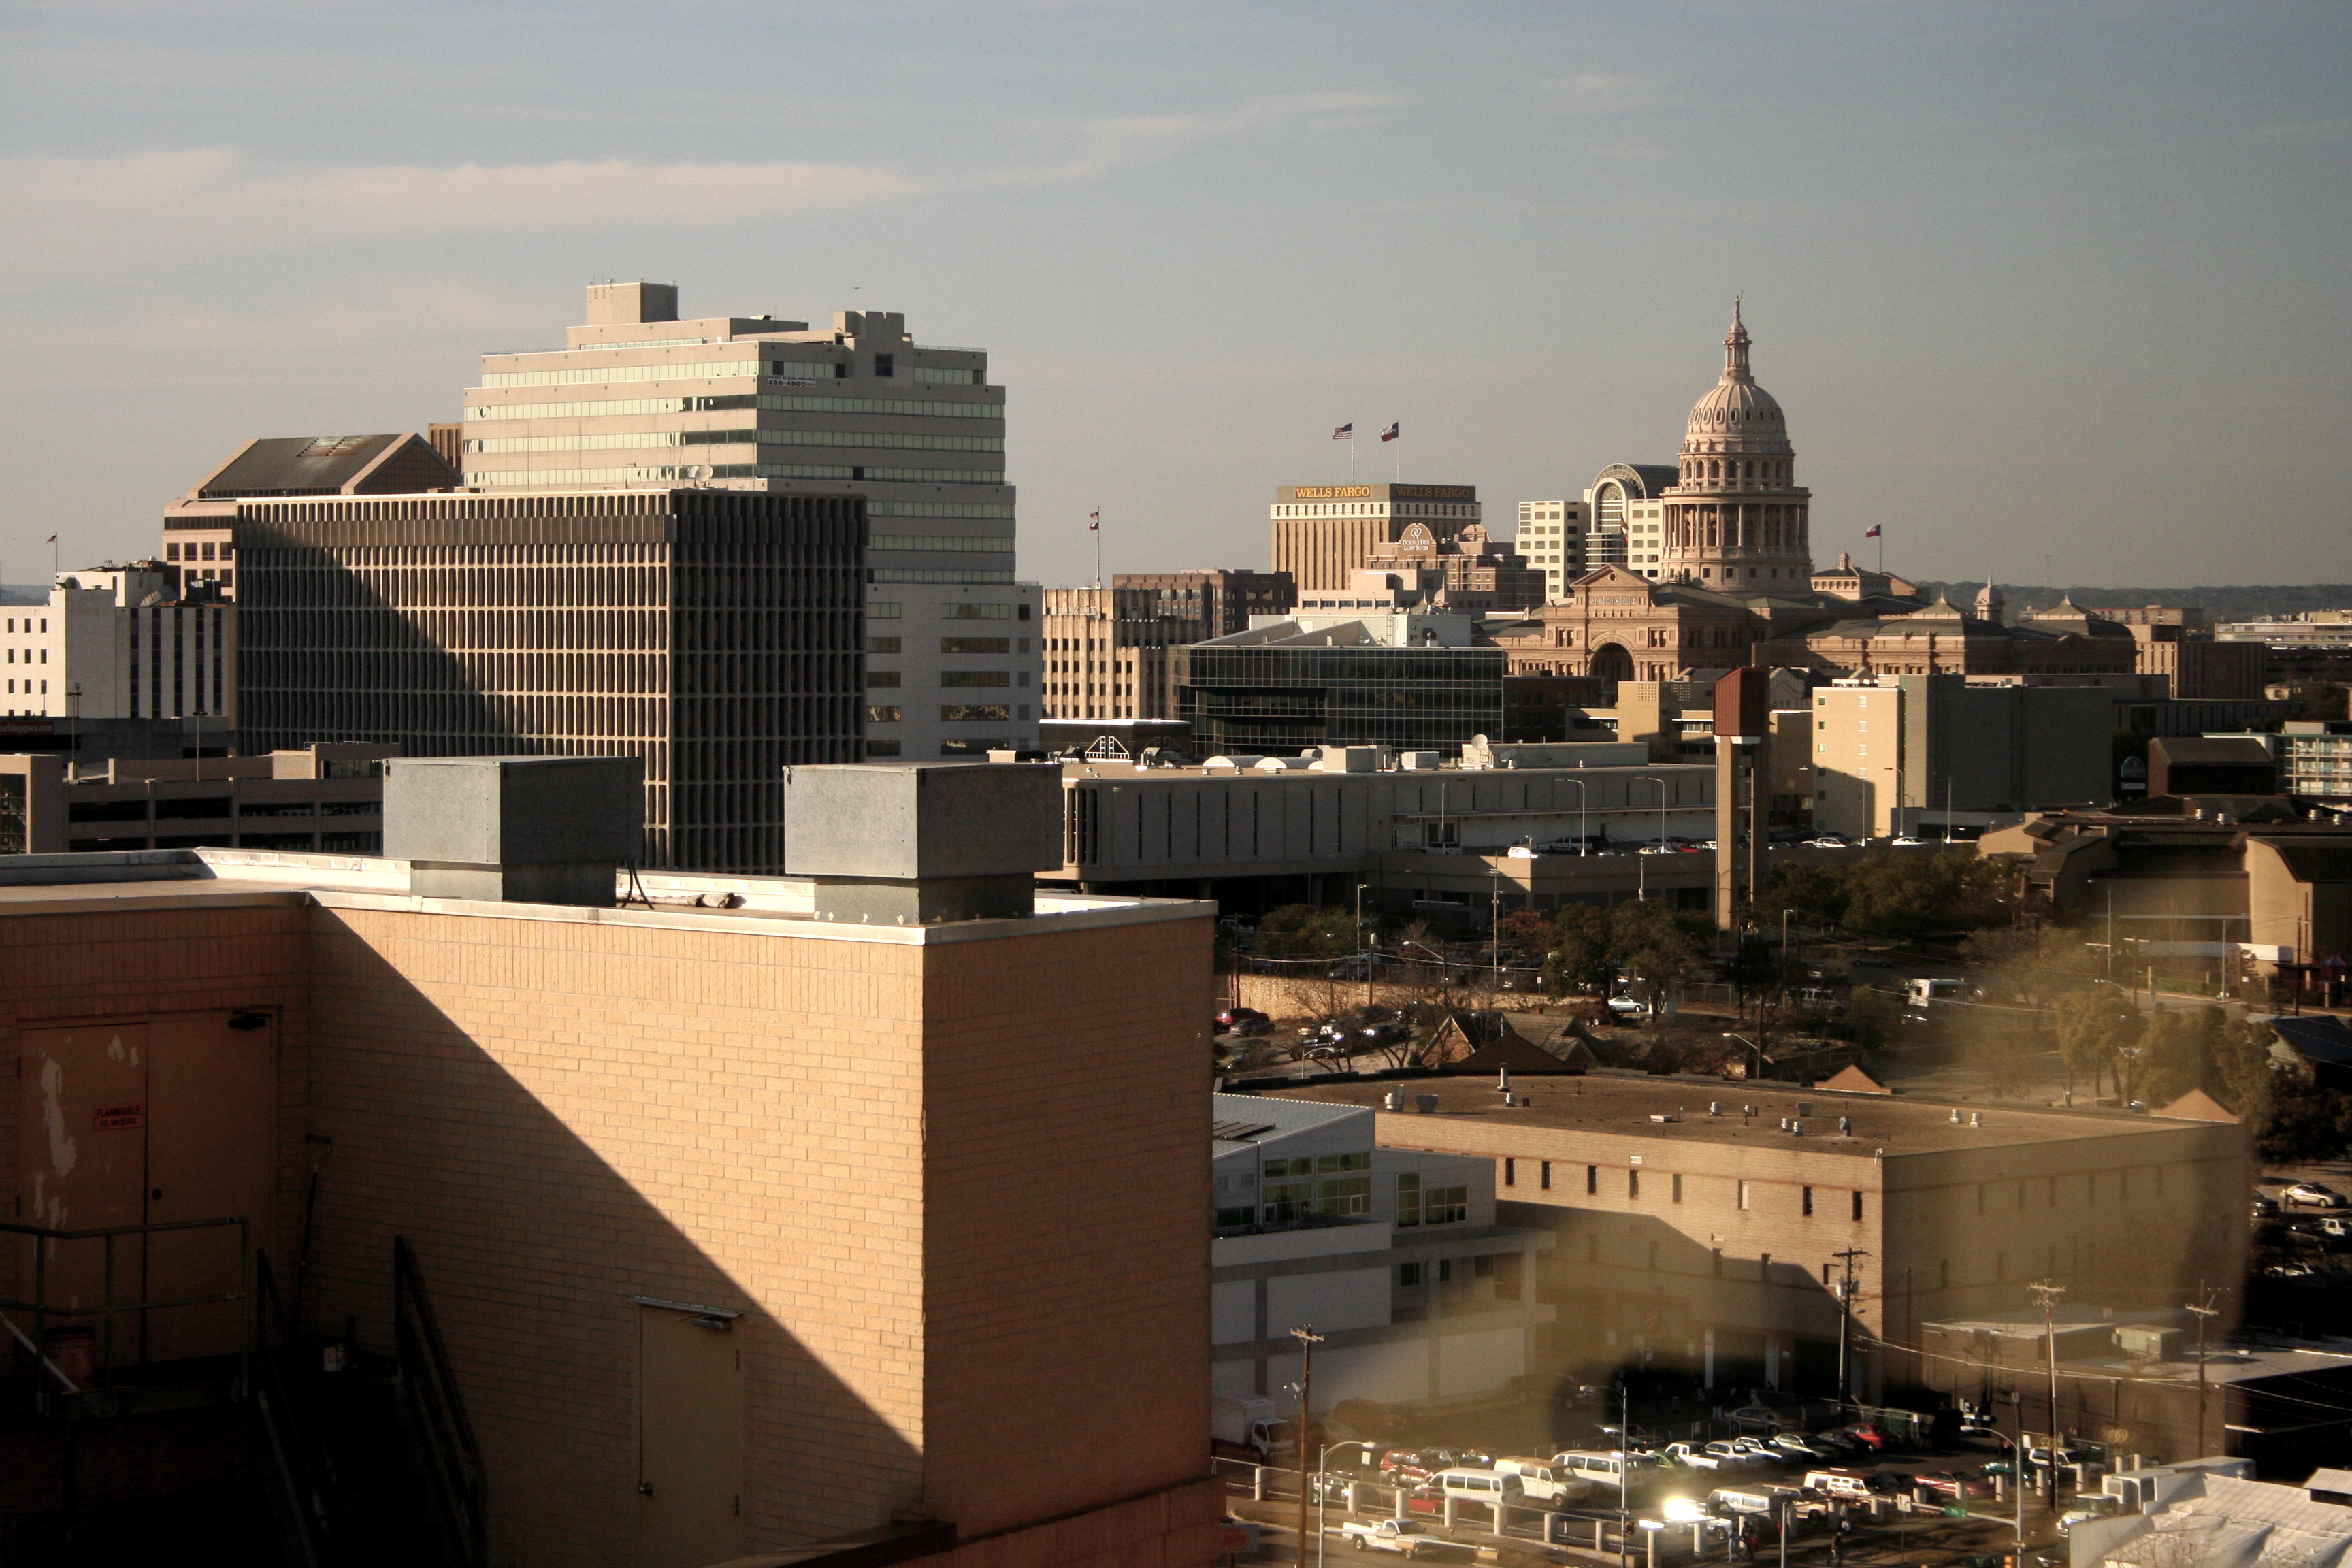
architecture, skyline, city, skyscraper, cityscape, downtown, landmark, texas, austin, metropolis, urban area, human settlement